Personal Memoirs of Julia Dent Grant

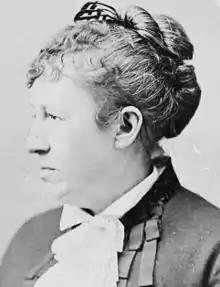
Julia Dent Grant

Julia Dent was born on January 26, 1826, in St. Louis, Missouri US, and grew up in a well-off family who owned thirty slaves. She first met Ulysses S. Grant through her brother, Fred, as they attended West Point together. Julia and Ulysses were married on August 22, 1848; they would have four children: Frederick Dent Grant, Ulysses Simpson Grant Jr., Ellen Wrenshall Grant, and Jesse Root Grant. Ulysses served in the United States Army and resigned in 1854 to return to his family. During the American Civil War from 1861 to 1865, Julia traveled over to be with her husband as he rose to the role of Commanding General of the United States Army. When Ulysses was elected president in 1868, she became first lady. She played a significant role in the position.